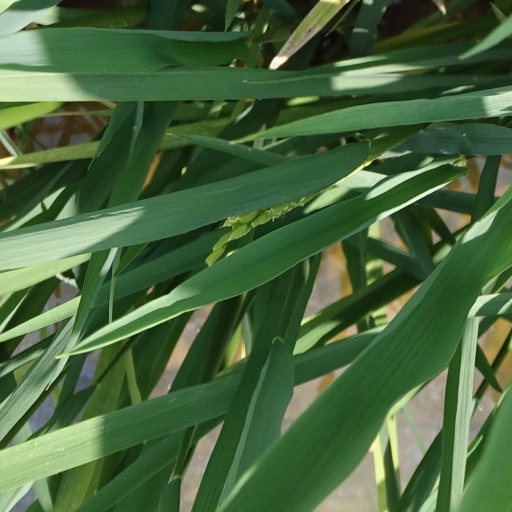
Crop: rice